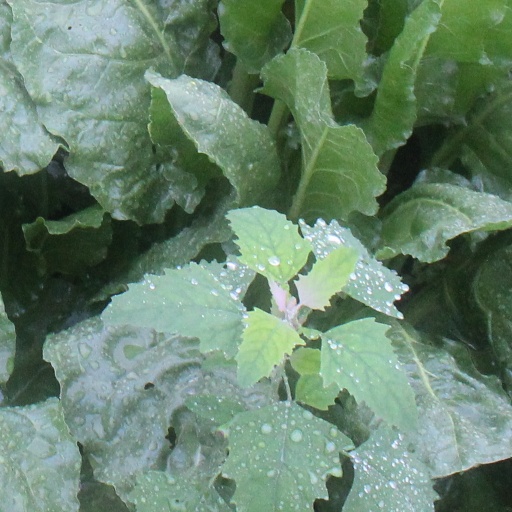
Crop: sugar beet